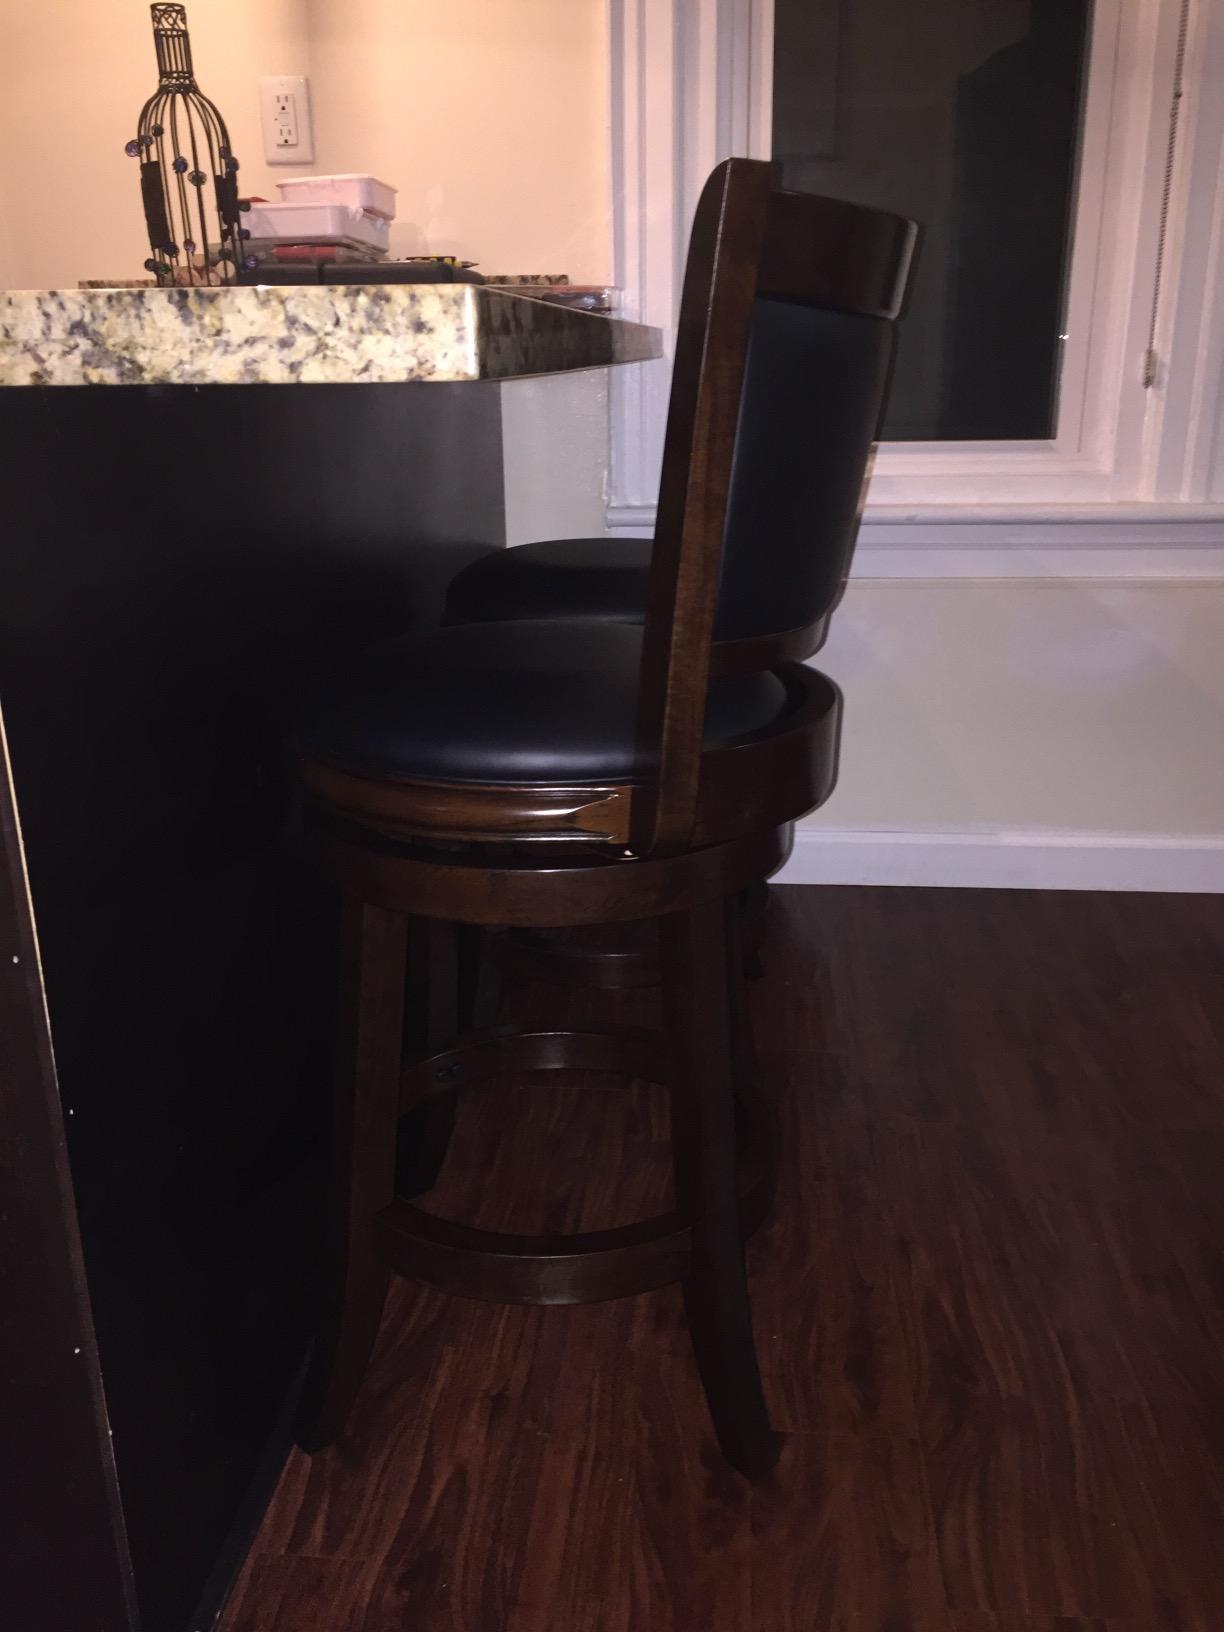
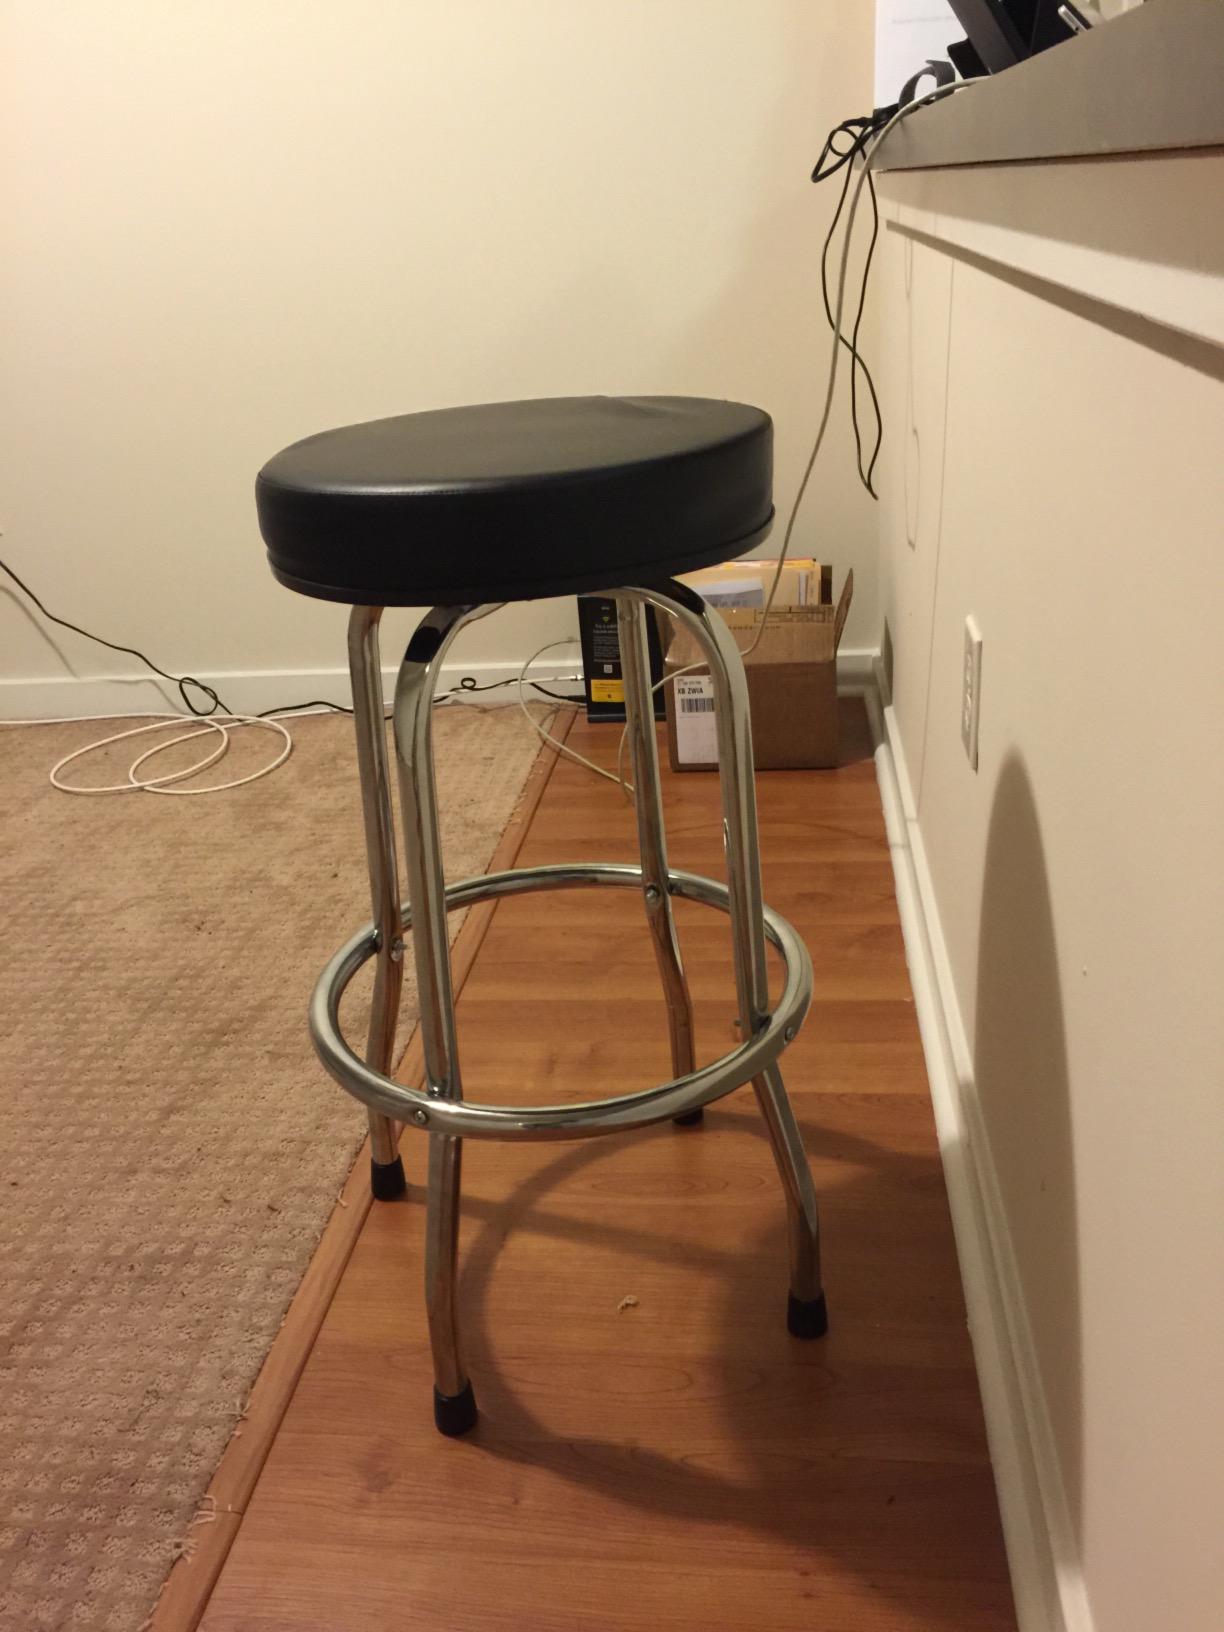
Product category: stool
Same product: no